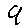
Label: 9